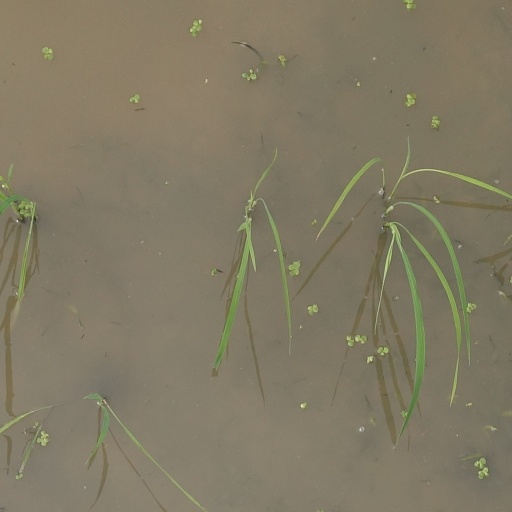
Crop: rice